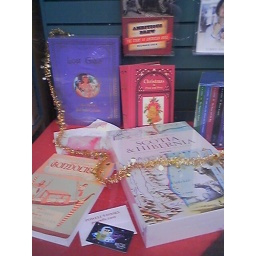
Alan Moore's LOST GIRLS showcased in a Christmas window display of children's books at Powell's.